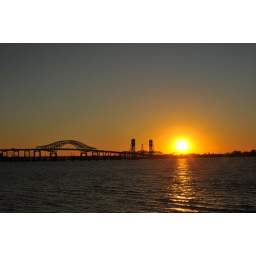
I-78 bridge next to a train bridge over the Hackensack river at sunset.